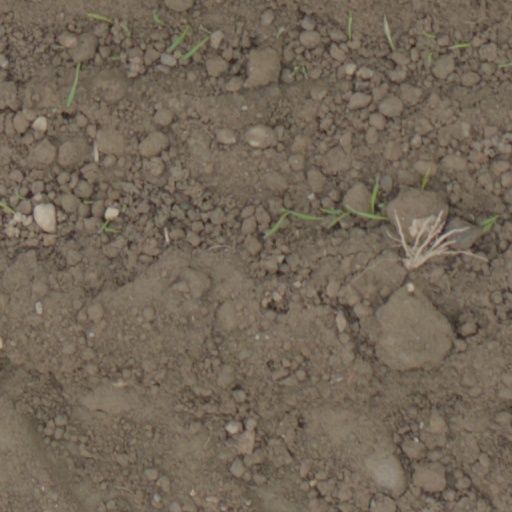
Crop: wheat